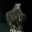
Label: bird